Yamaha YZF-R15

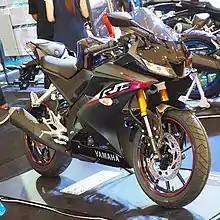
YZF-R15 v3.0

The v3.0 has undergone changes as compared to the previous version in the cases of the updated bodywork and engine, now features VVA technology, assist and slipper clutch, hazard lamp, inverted front suspension fork, all-LED lighting system, full LCD planimeter with shift indicator and wider tyros.